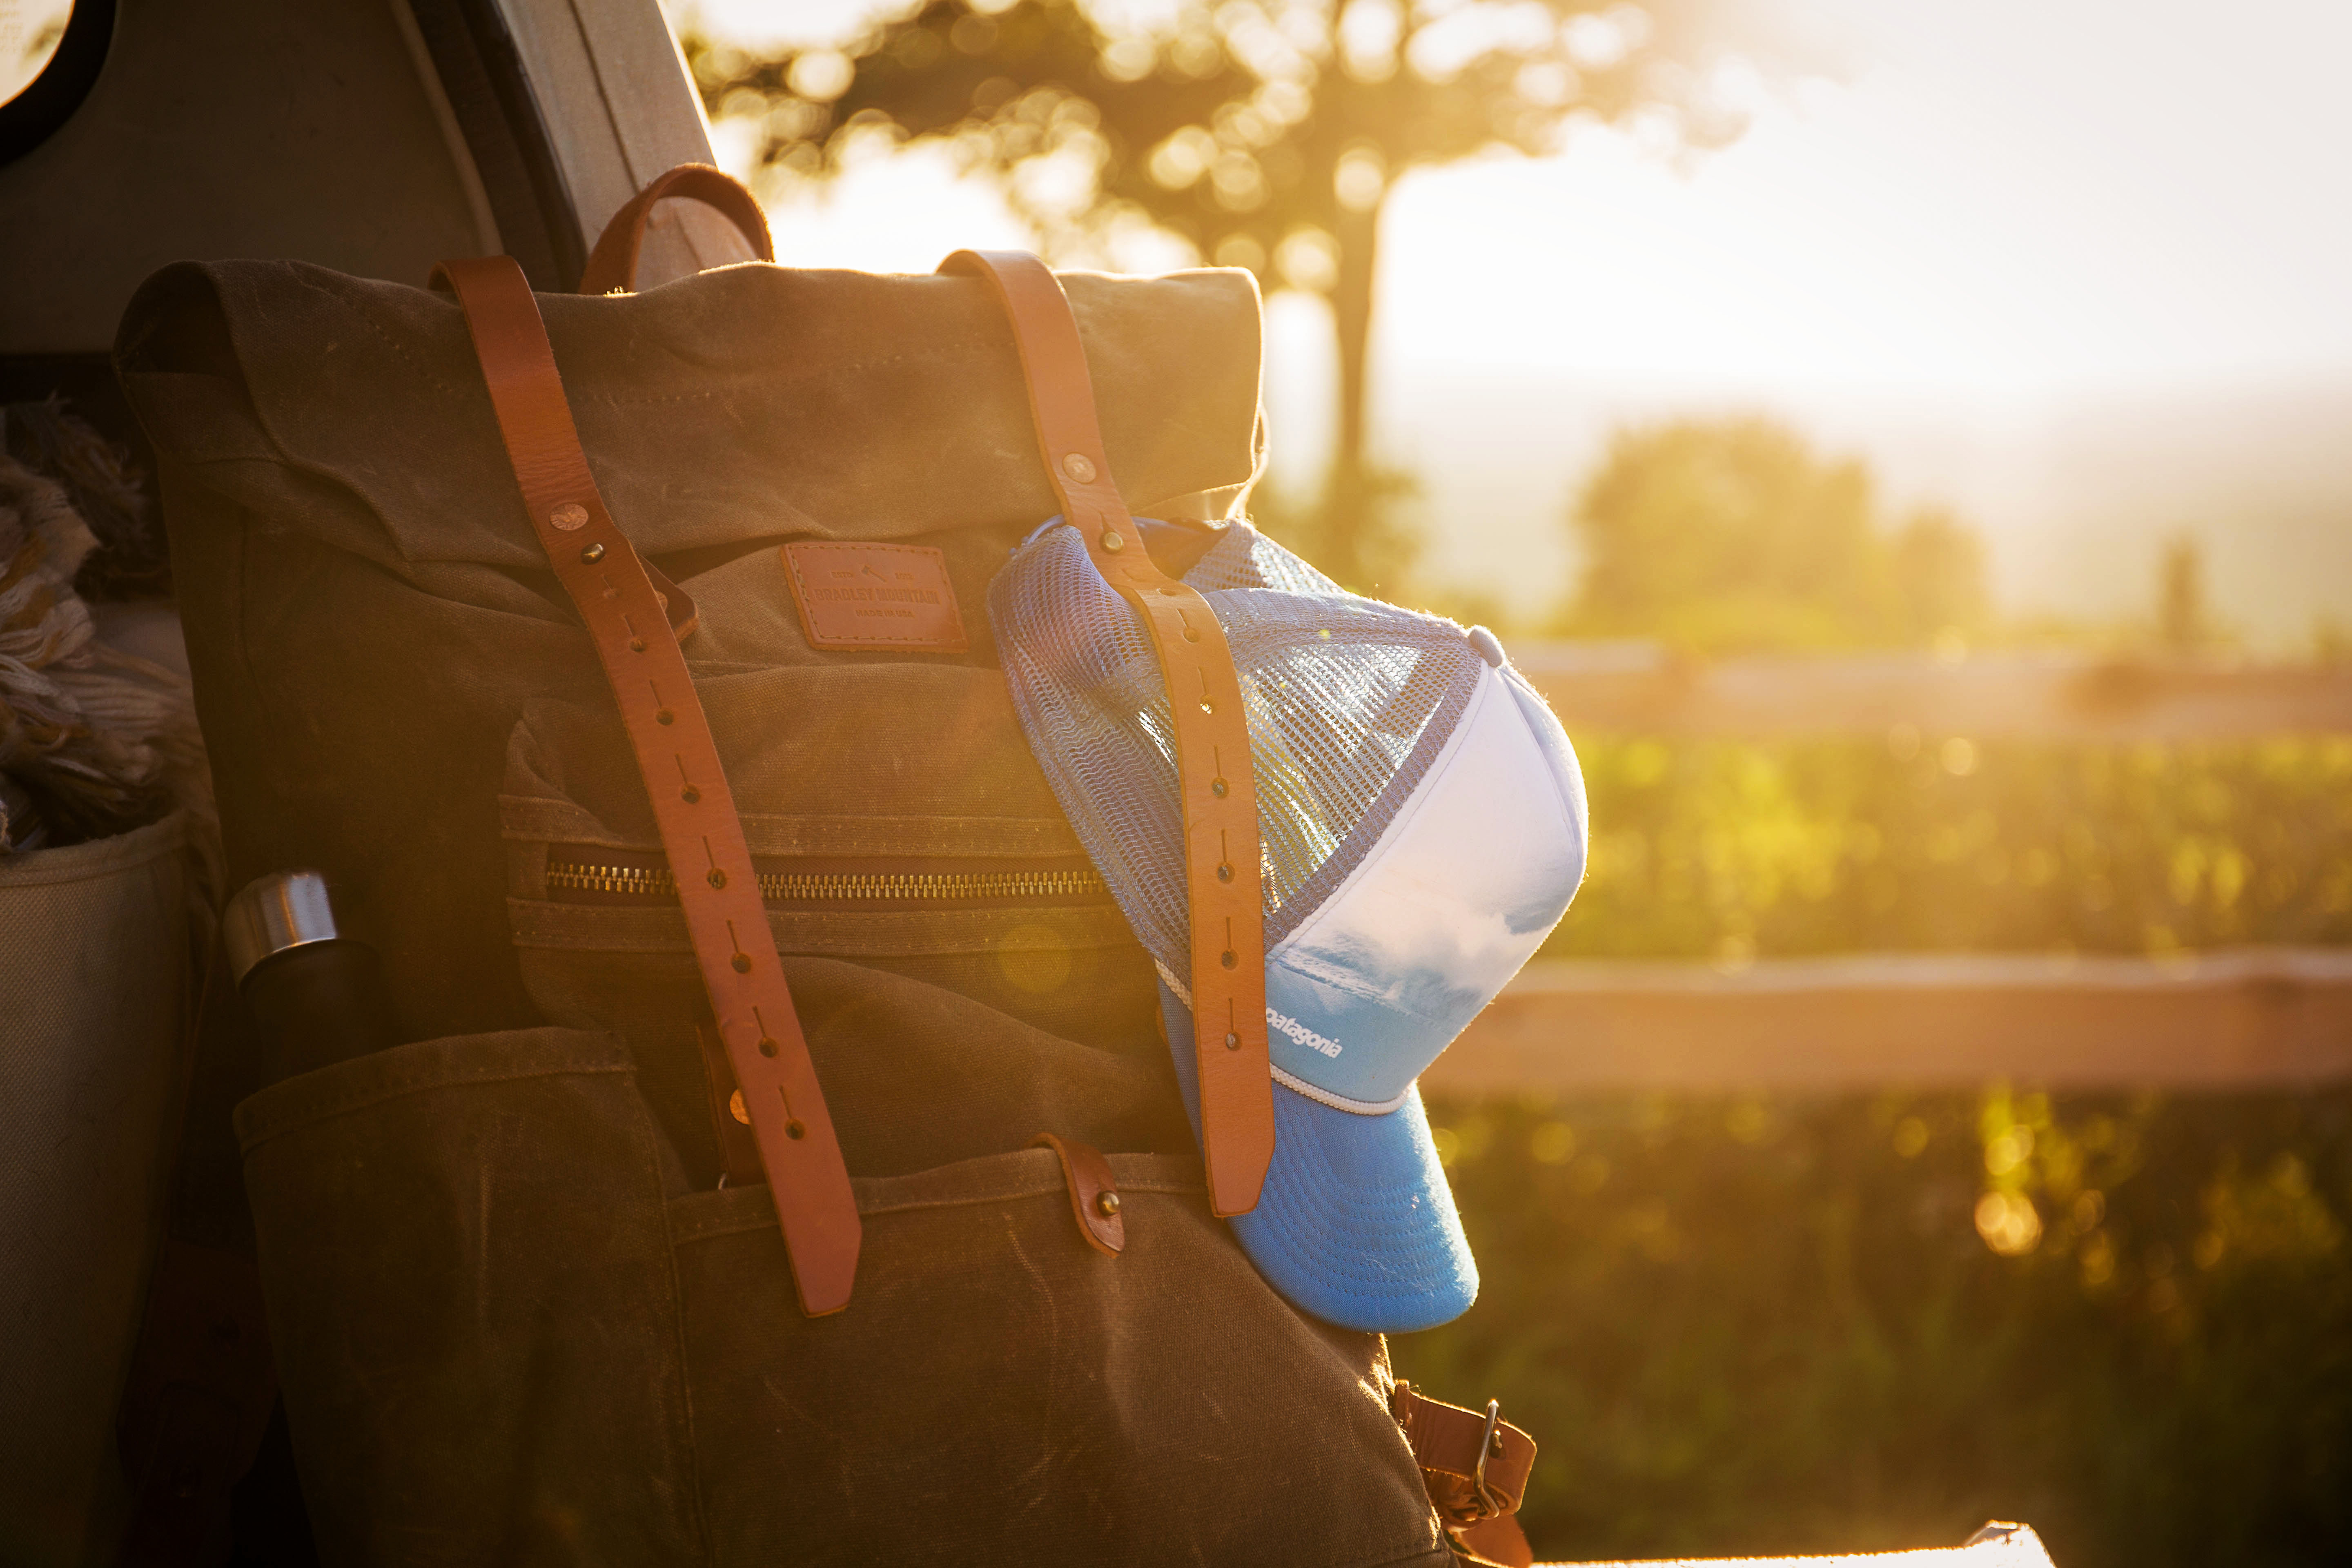
sunlight, light, backlighting, lens flare, yellow, sky, morning, tree, photography, dress, window, Tints and shades, cloud, plant, jacket